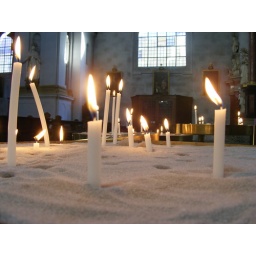
Candles in a sand box 4